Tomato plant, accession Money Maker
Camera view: bottom (45 deg); turntable rotation: 150 degrees
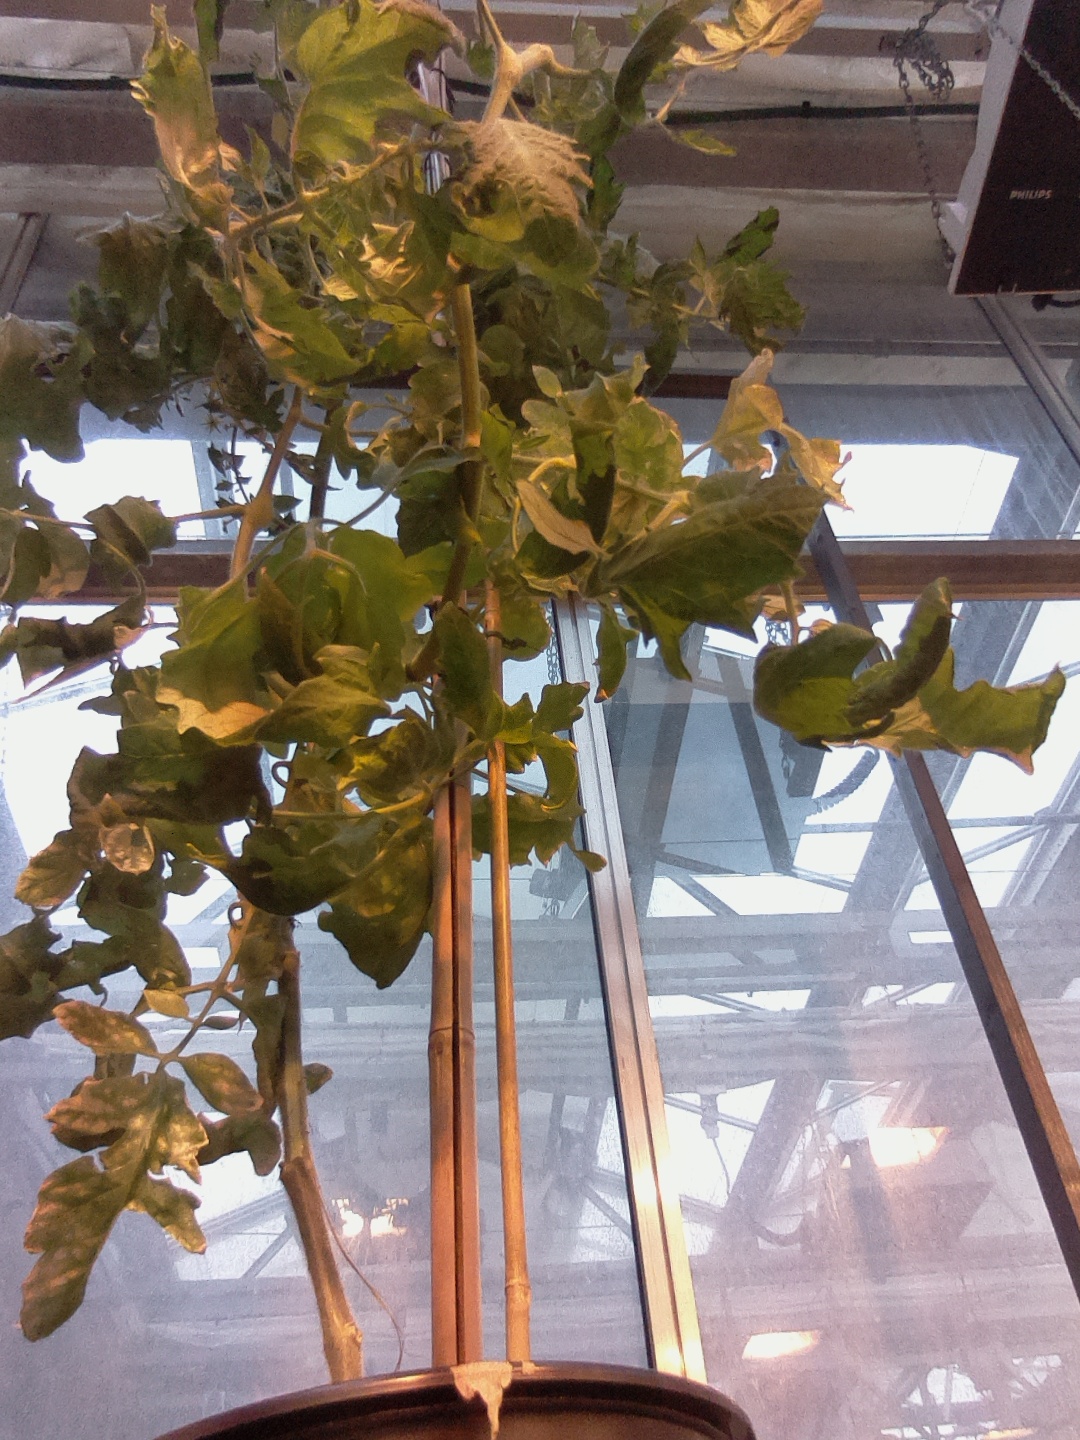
BBCH growth stage 76: 60%-70% of final fruit size